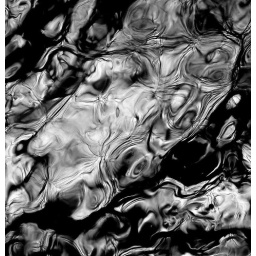
profile in the shapes made by trees reflected in river